Wyckoff, New Jersey

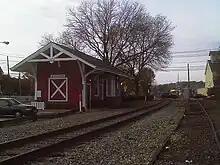
The former station at Wyckoff

Wyckoff is governed under the Township form of New Jersey municipal government, one of 141 municipalities (of the 564) statewide that use this form, the second-most commonly used form of government in the state. The Township Committee is comprised of five members, who are elected on a partisan basis as part of the November general election, with either one or two seats up for vote each year in a three-year cycle. At an annual reorganization meeting, the Township Committee selects a chairperson from among its members who serves as mayor, and another member to serve as deputy mayor. The committee serves as Wyckoff's legislative and executive body, with the mayor responsible for chairing meetings and signing documents on behalf of the township.